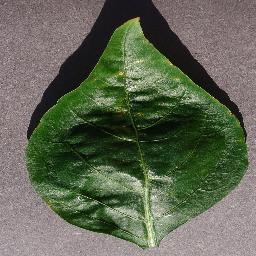
Label: Pepper,_bell___Bacterial_spot